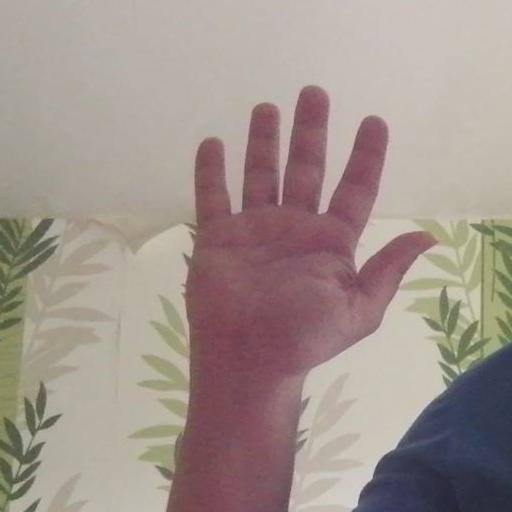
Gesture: palm